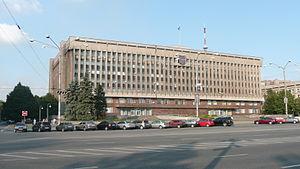
L’oblast de Zaporijia ou oblast de Zaporojie est une subdivision administrative du sud-est de l’Ukraine. Sa capitale est la ville de Zaporijia.